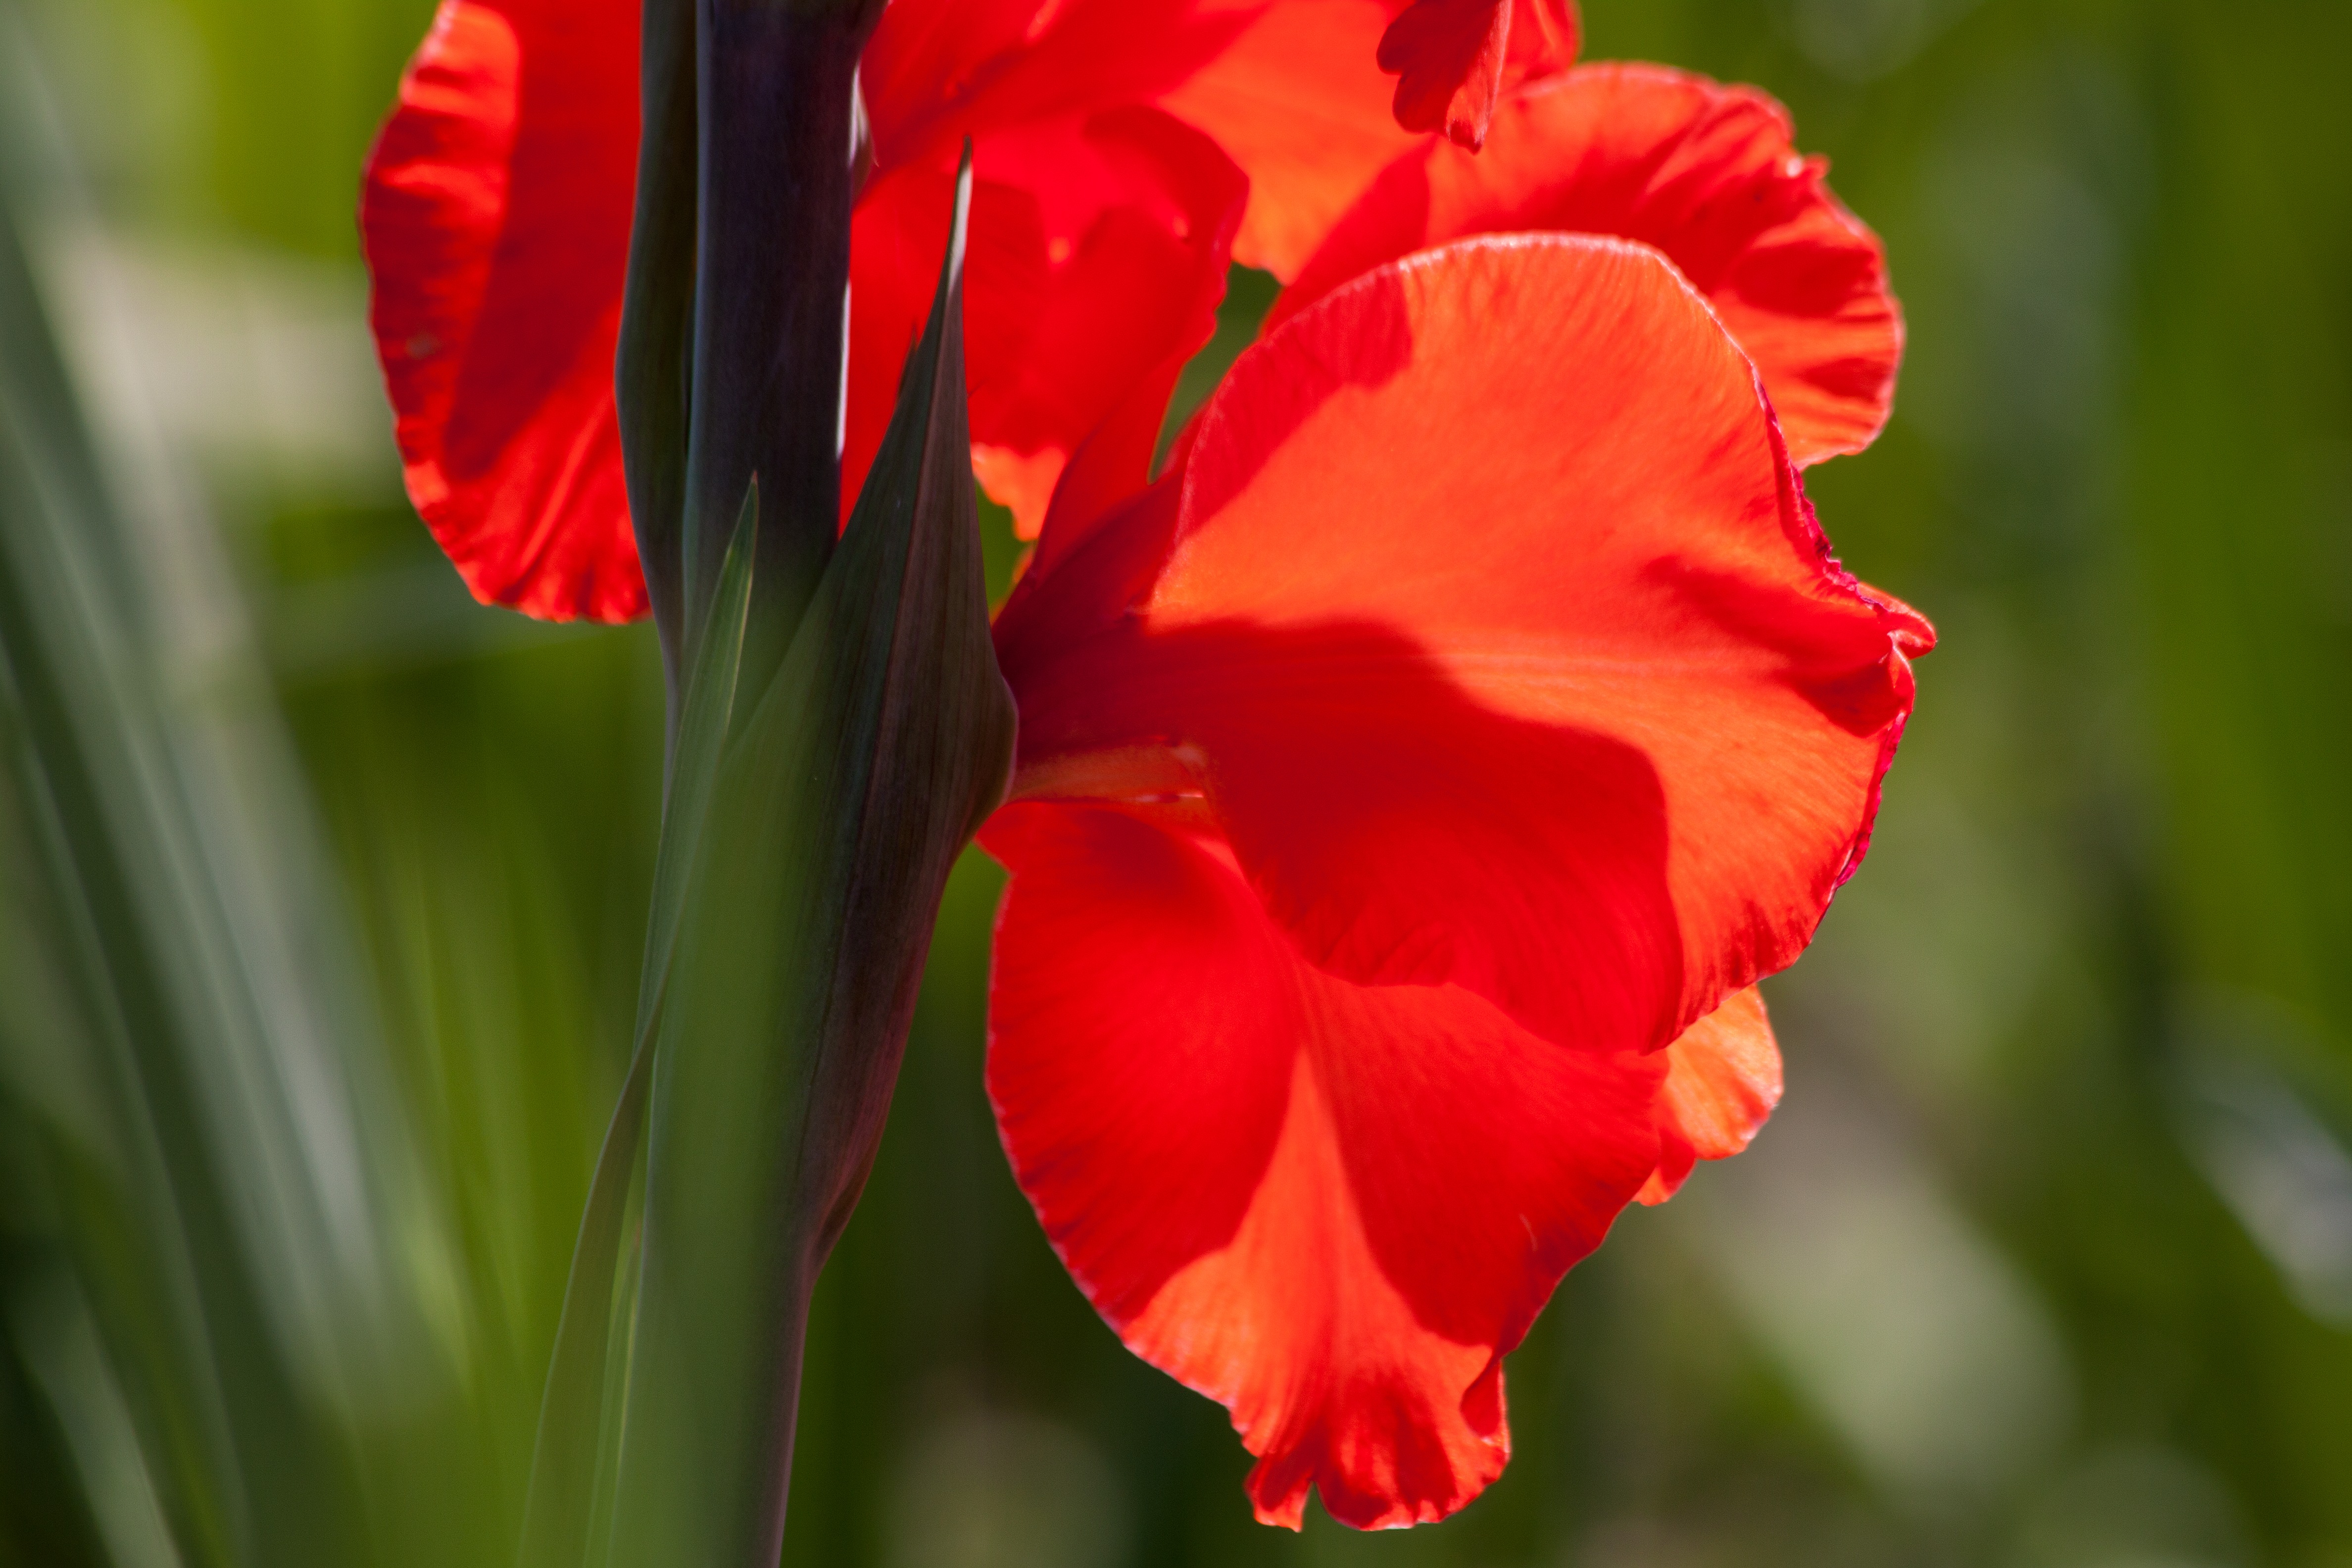
nature, plant, flower, petal, bloom, summer, green, red, flora, poppy, iridaceae, coquelicot, gladiolus, macro photography, flowering plant, sword flower, plant stem, land plant